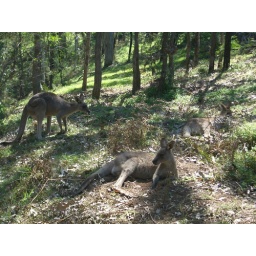
kangaroos in the blue mountains